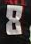
Number: 8